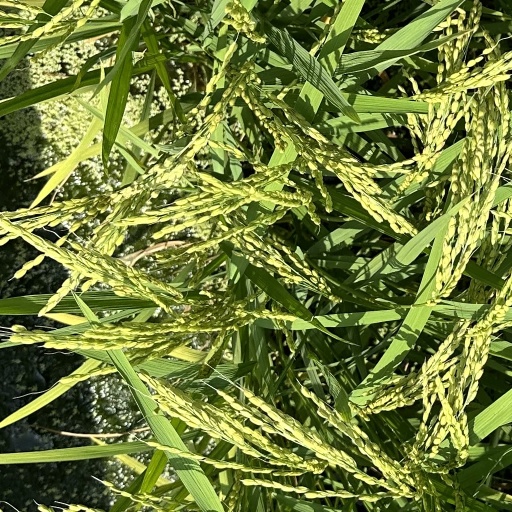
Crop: rice